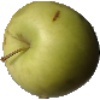
Label: Apple Golden 3